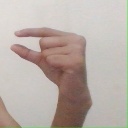
अक्षर: ग